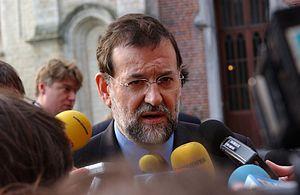
Ana Mato Adrover [ˈana ˈmato aðɾoˈβɛɾ] est une femme politique espagnole, membre du Parti populaire, née le 24 septembre 1959 à Madrid.